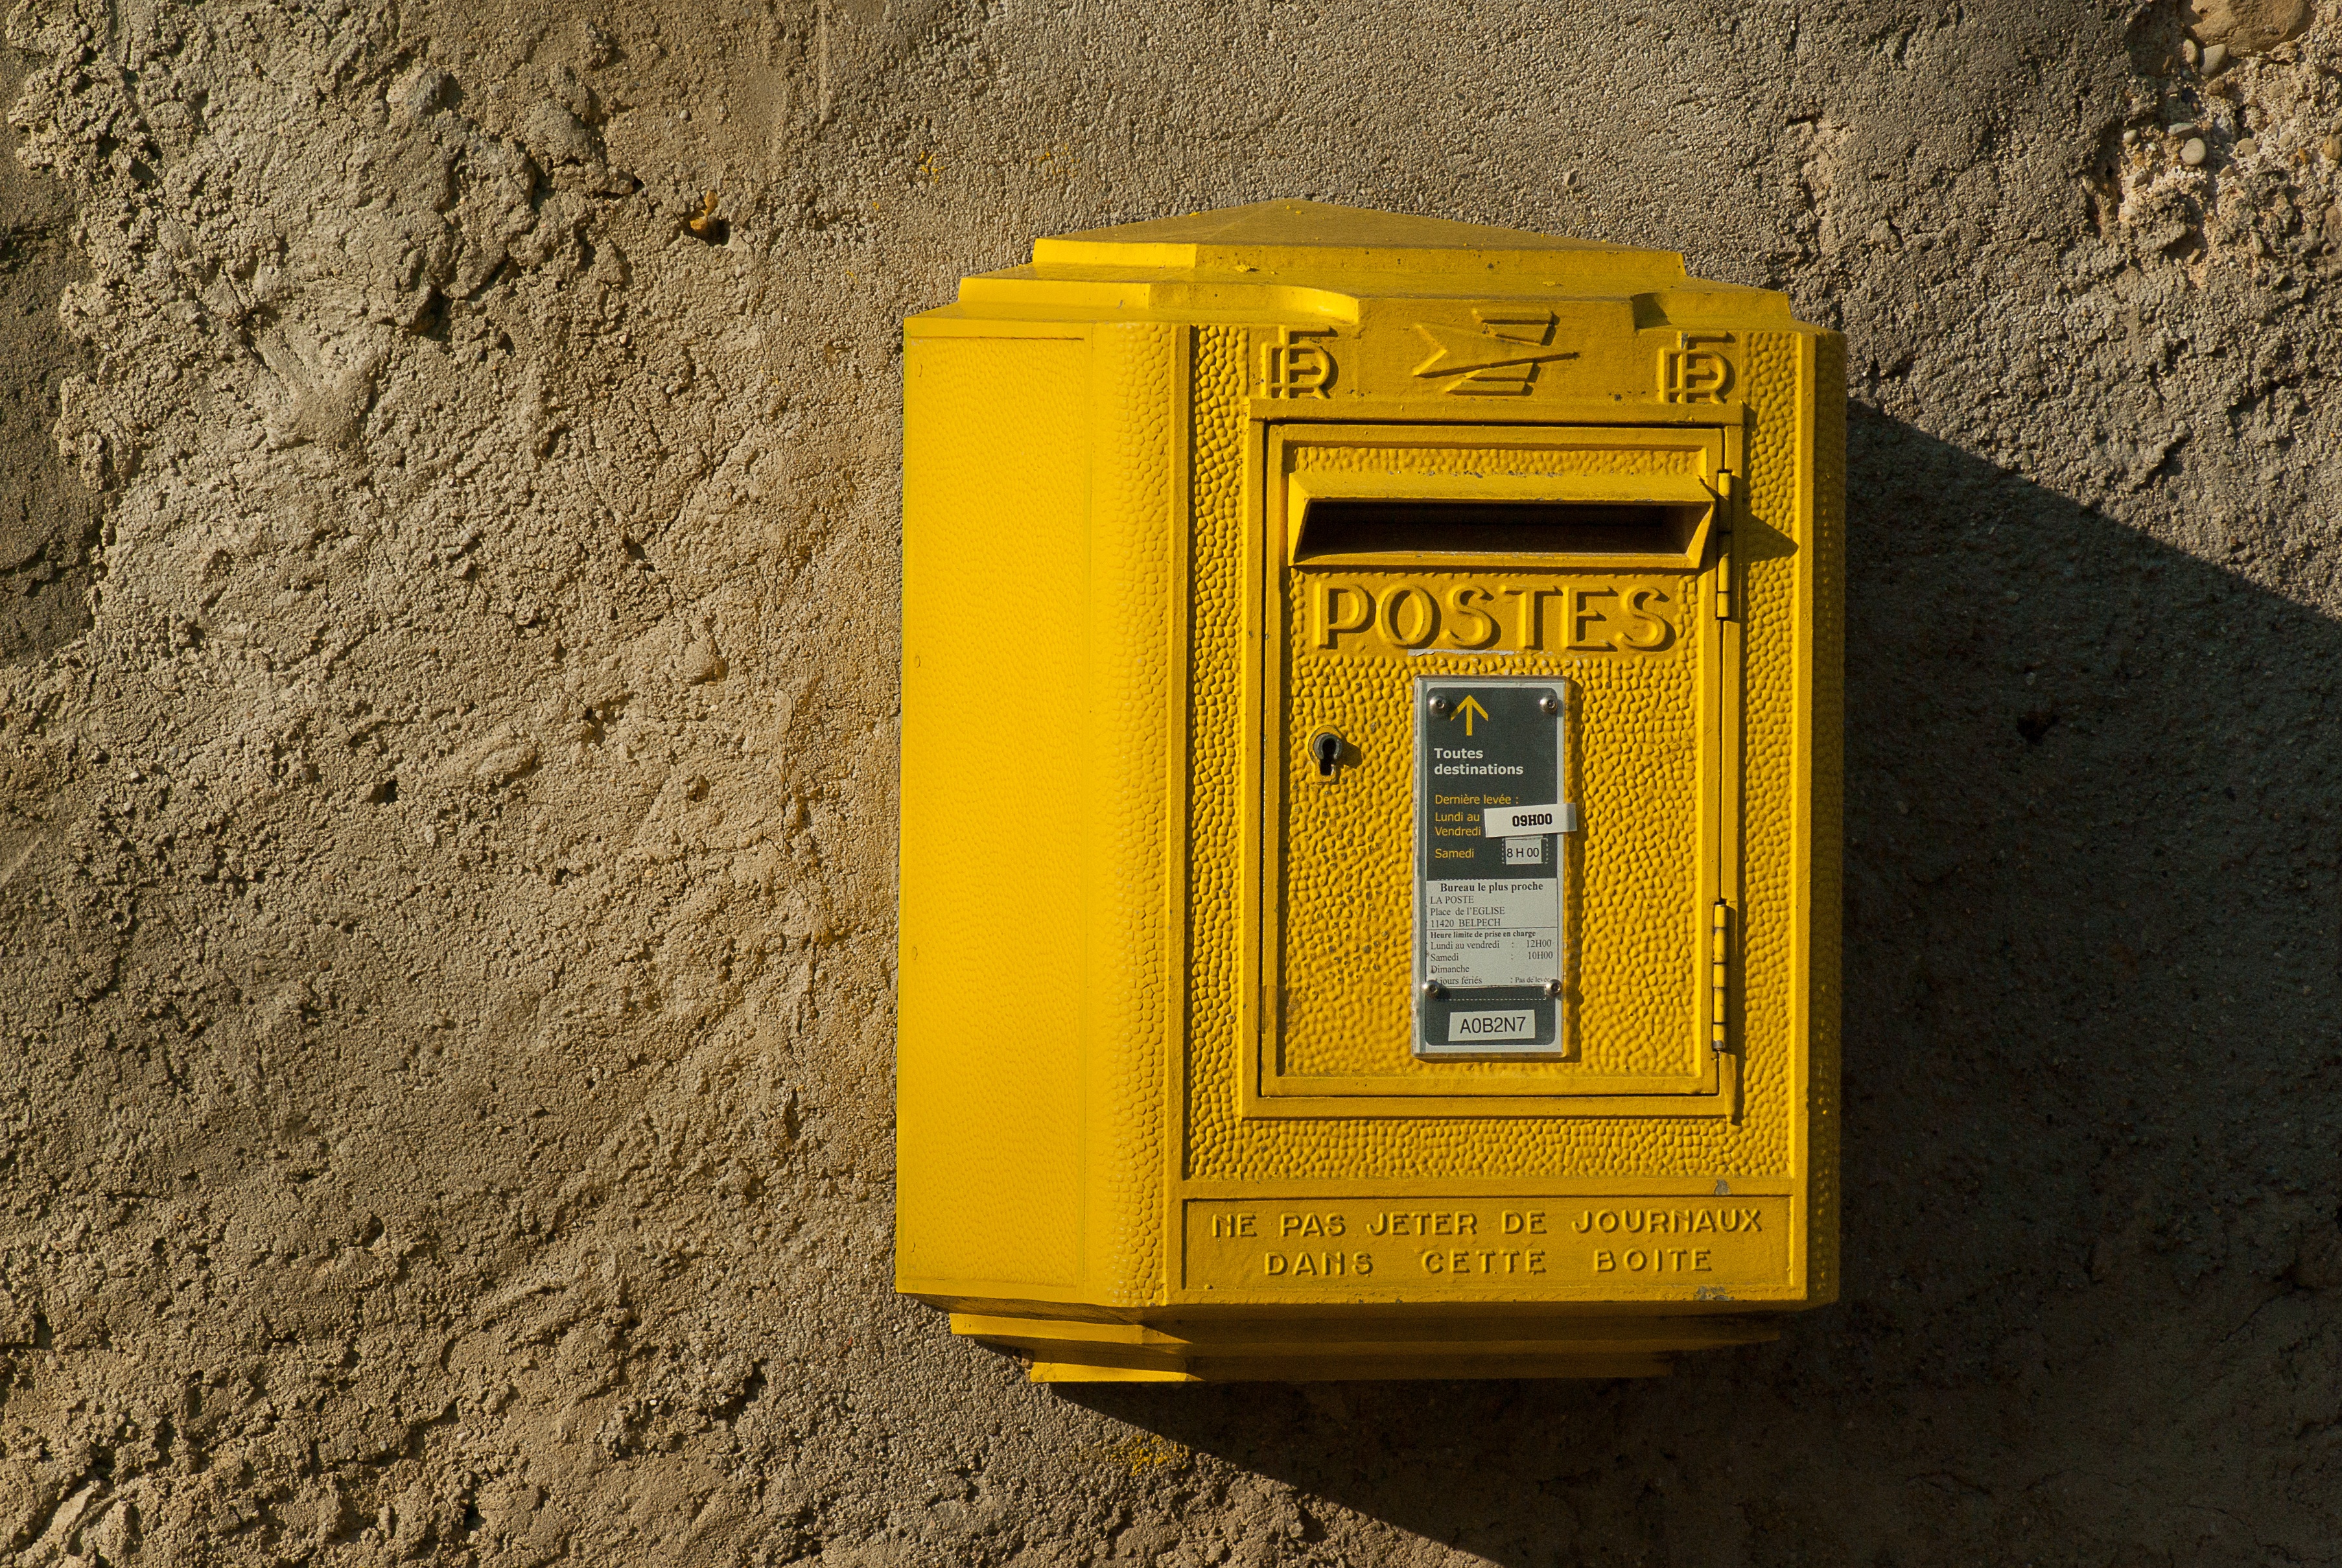
post, wood, number, france, yellow, mailbox, mail, letter box, lala, post box, personal computer hardware